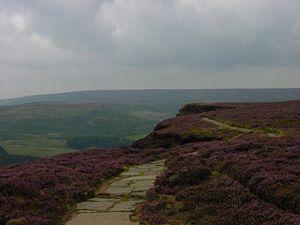
Le parc national des North York Moors est un parc national anglais situé dans le comté du Yorkshire du Nord. Moors se traduit en français par « landes ».